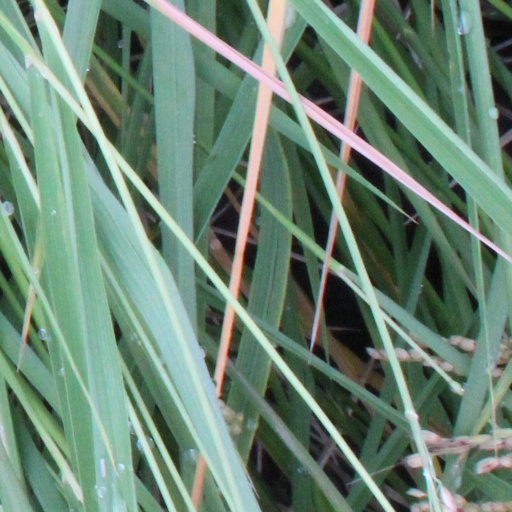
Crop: rice